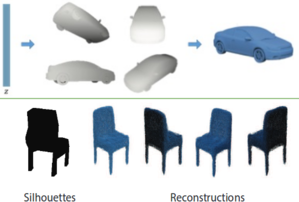
La reconnaissance de formes est un ensemble de techniques et méthodes visant à identifier des motifs informatiques à partir de données brutes afin de prendre une décision dépendant de la catégorie attribuée à ce motif. On considère que c'est une branche de l'intelligence artificielle qui fait largement appel aux techniques d'apprentissage automatique et aux statistiques.